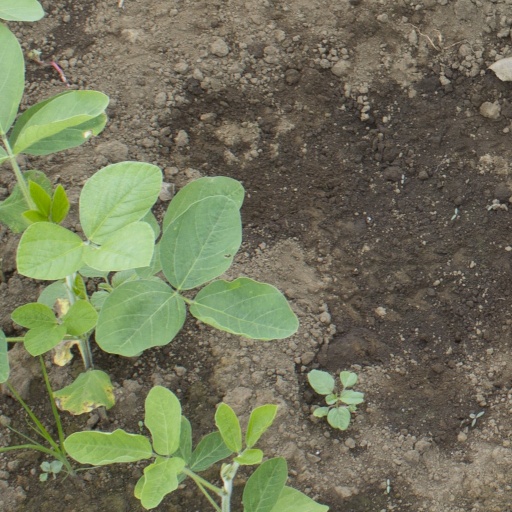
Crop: soybean